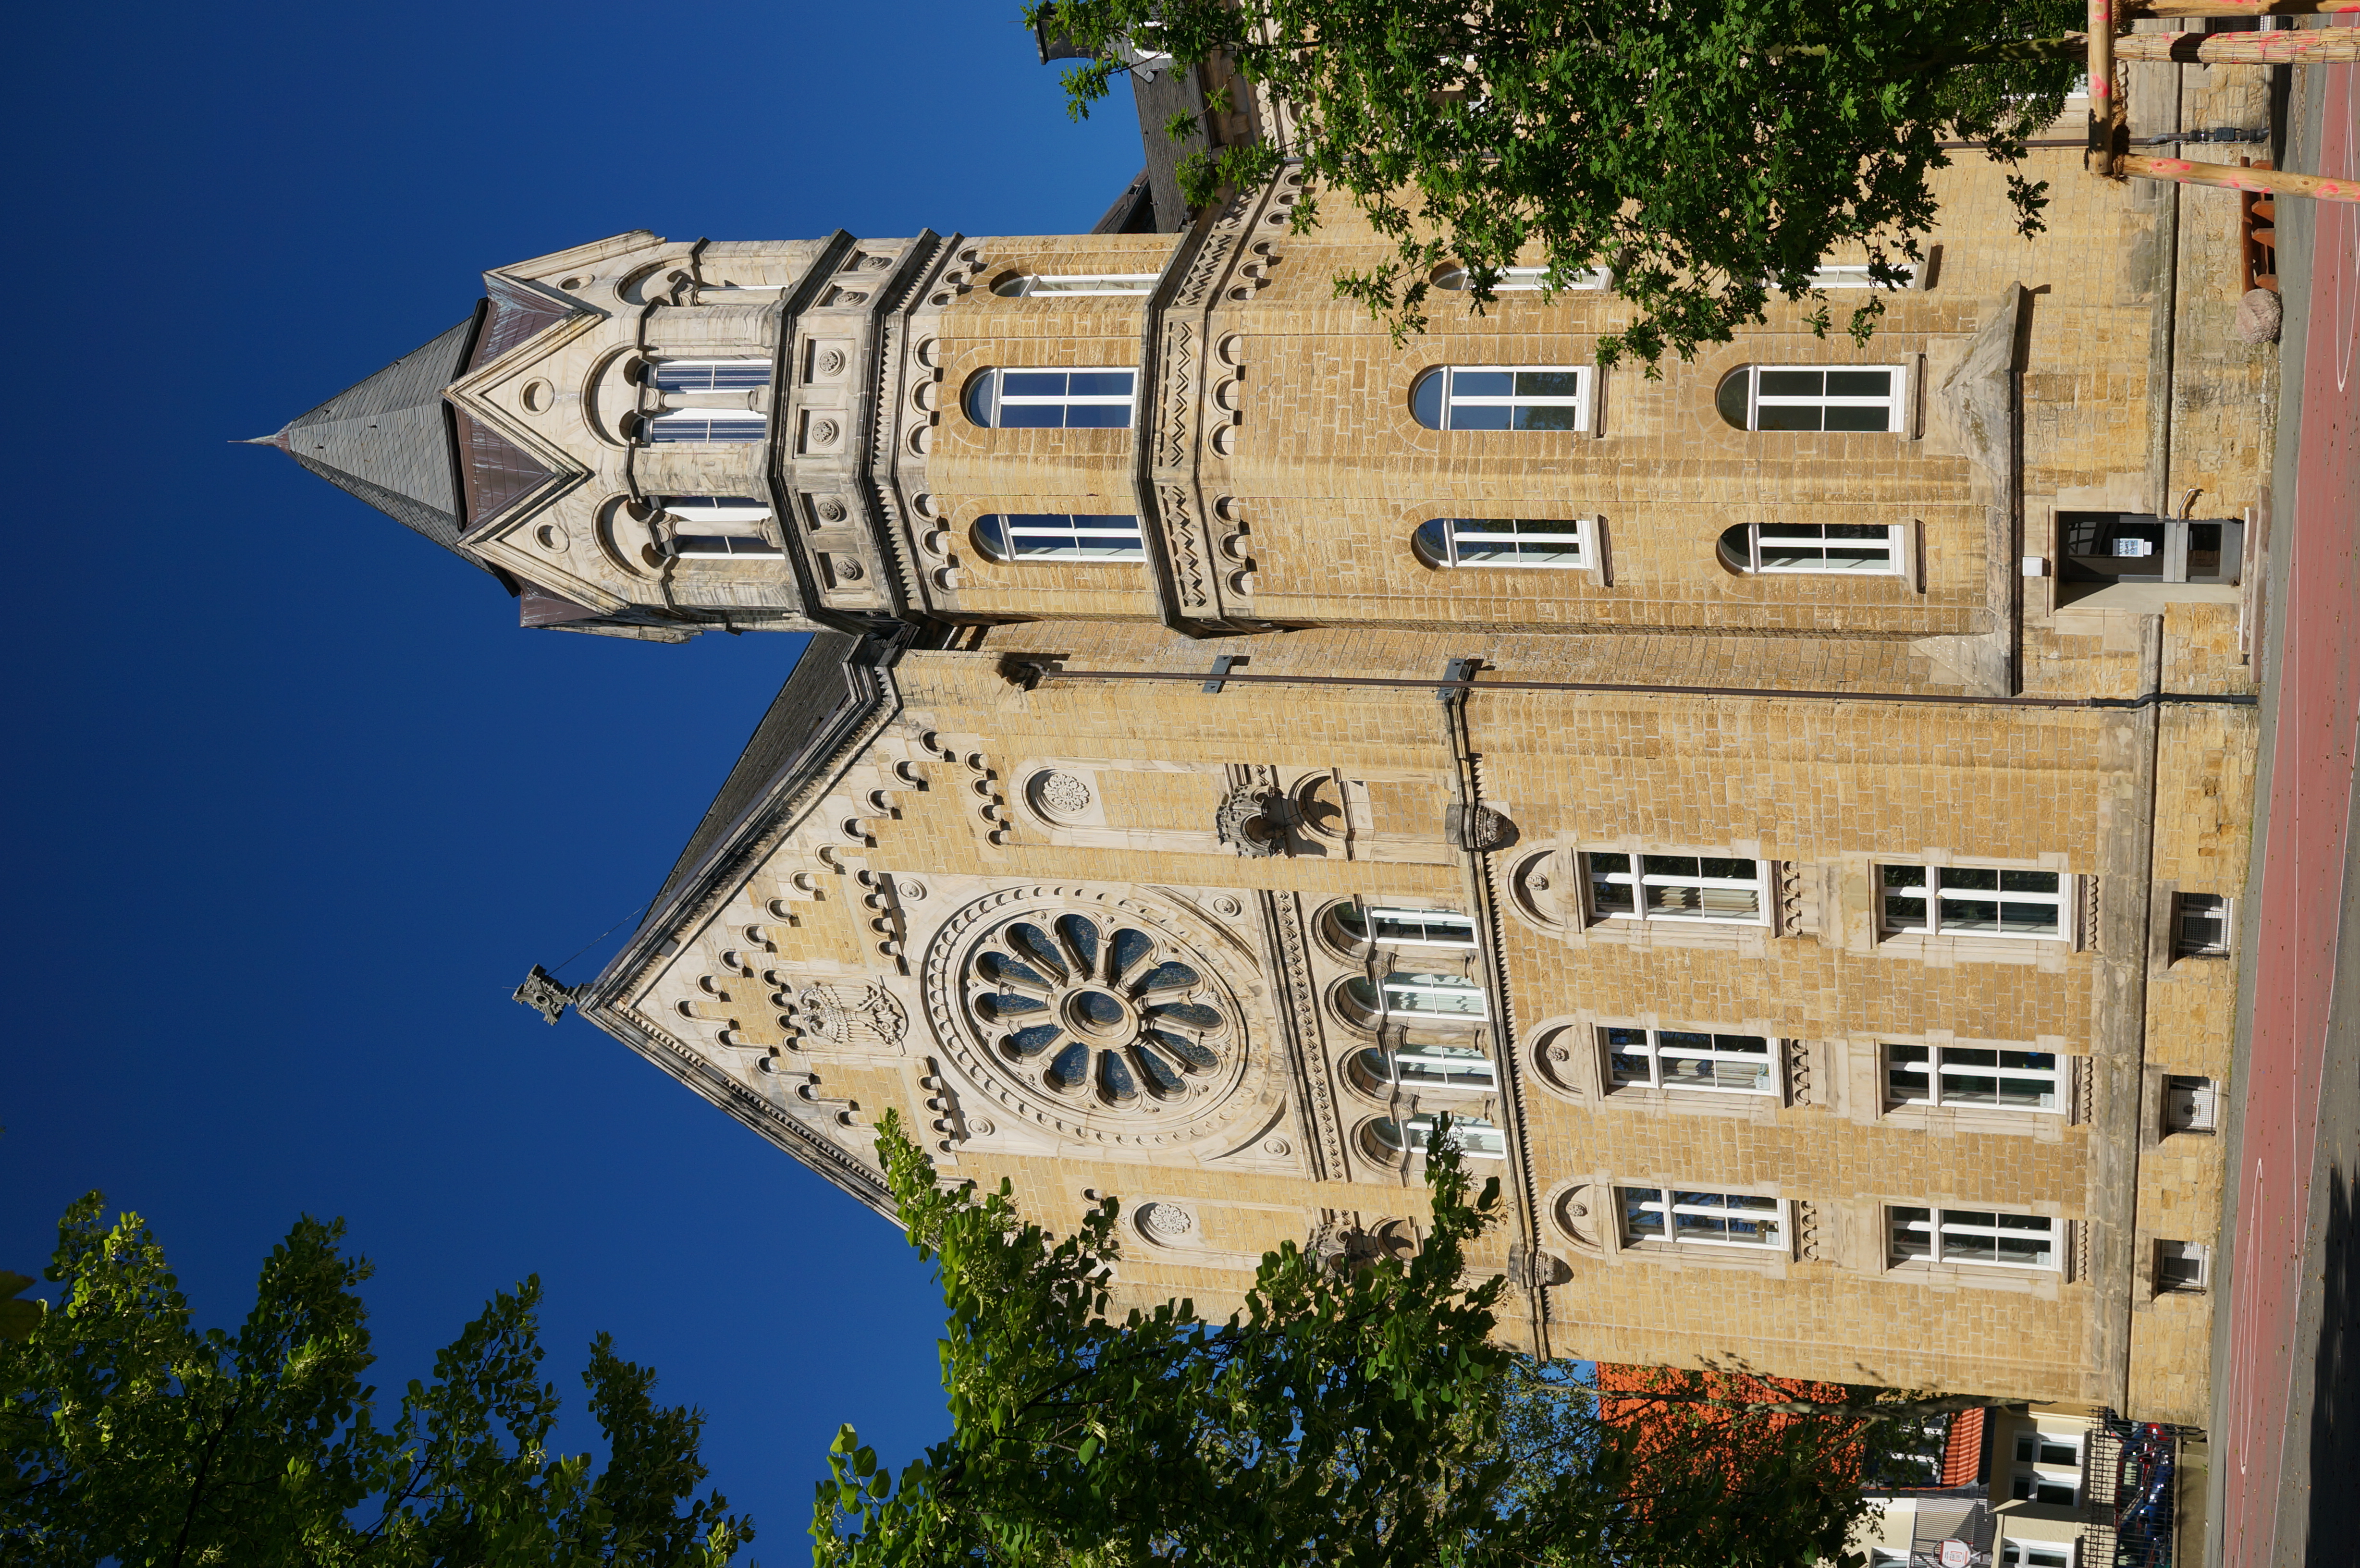
architecture, landmark, facade, 2014, germany, deutschland, berlin, sony, sigma, tourist attraction, nex, nex6, lenstagged, steffenzahn, 30mm, sigma30mm28exdn, sigma30mmf28, sigma30mmf28dn, sigma30mm, screenshot